Raqt

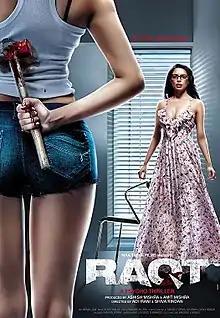

Raqt is a 2013 Indian Hindi psychological thriller film produced by Ashish Mishra & Amit Mishra and directed by Adi Irani & Shiva Rindan. The film stars Shweta Bhardwaj, Arjun Mahajan, Sheena Sahabadi and Gulshan Grover in lead roles and was released on 27 September 2013.